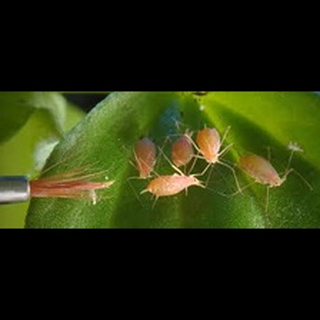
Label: wheat_aphid